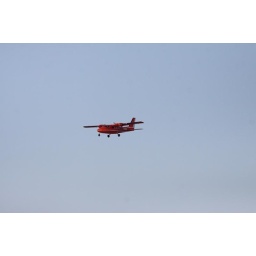
I think this plane was counting the birds. I can see someone in the second window and its flying low.